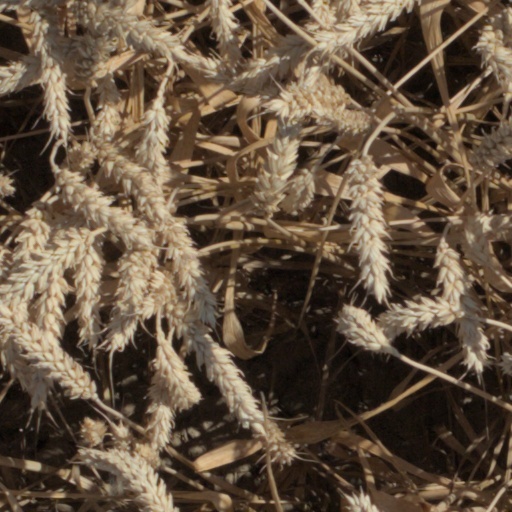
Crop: wheat